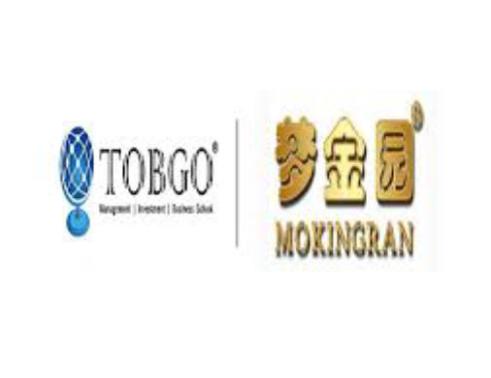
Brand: mokingran
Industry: Necessities